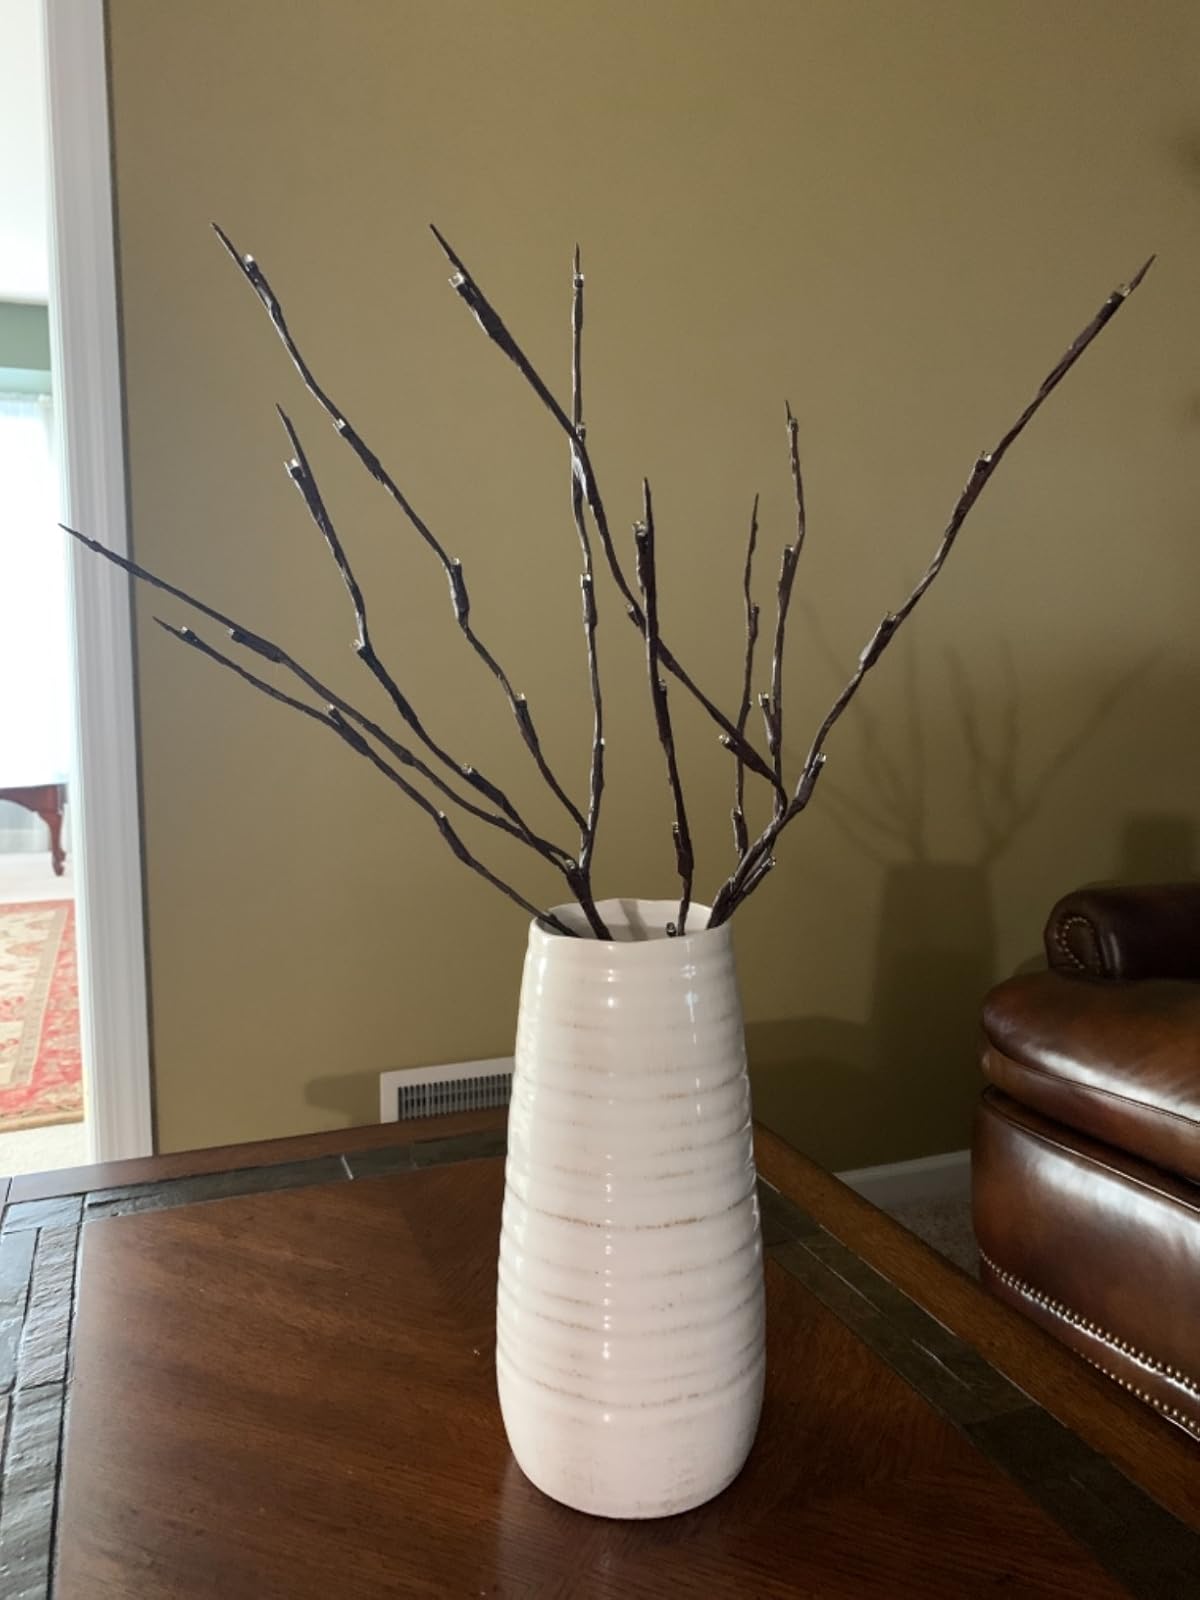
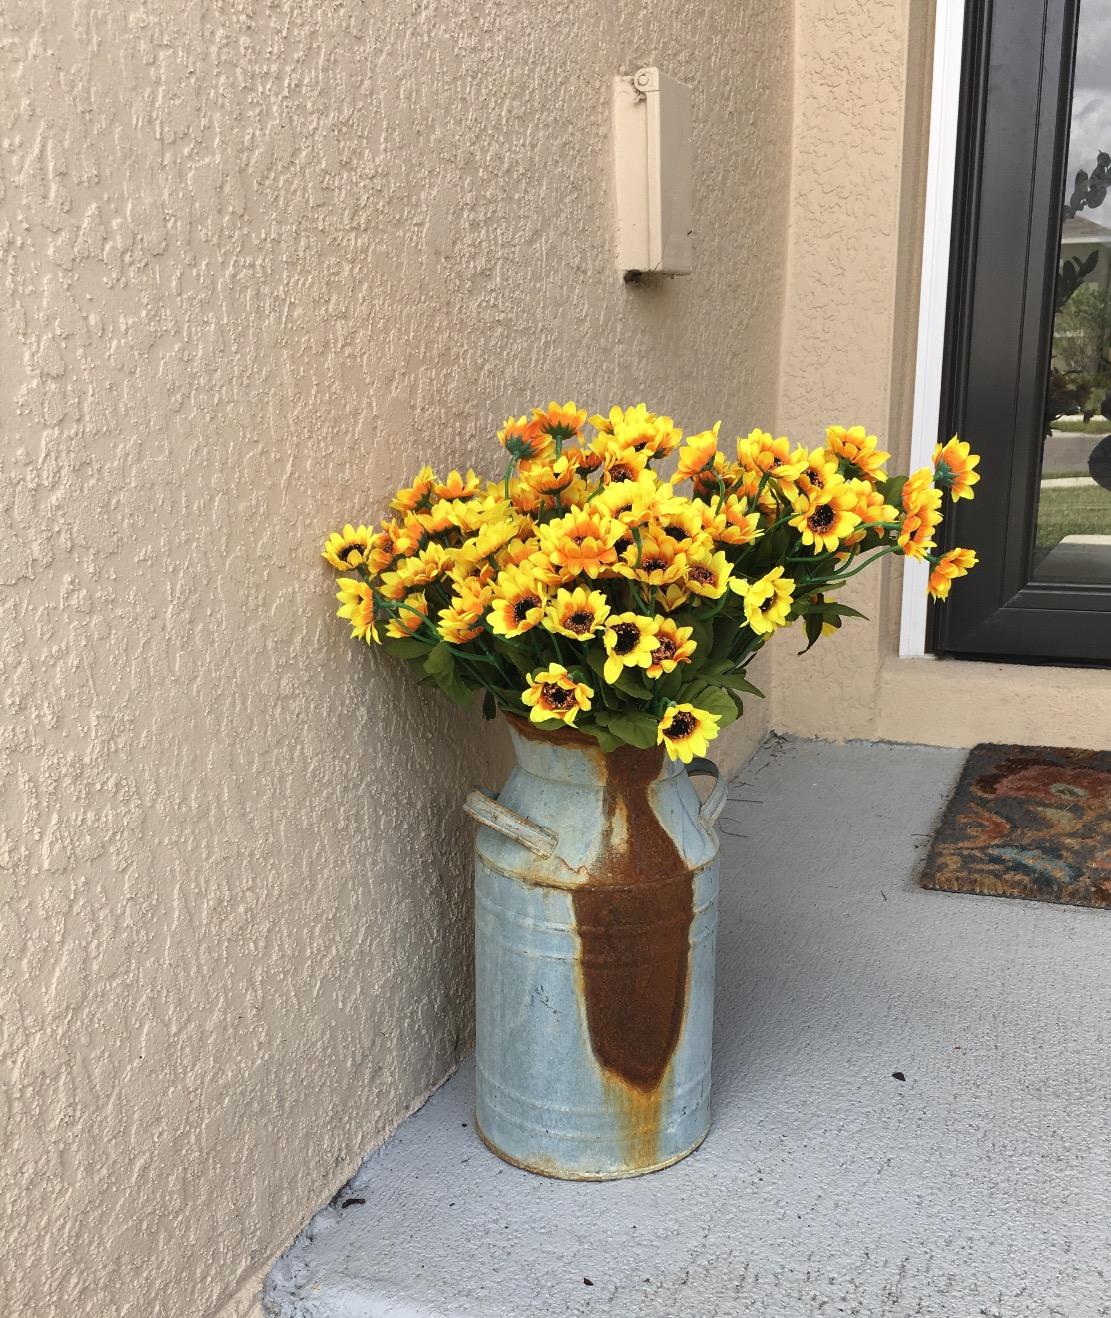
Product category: vase
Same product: no